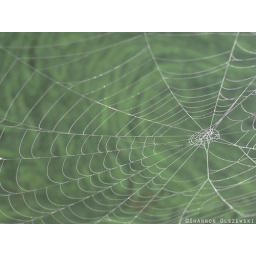
green film on the lake in the background